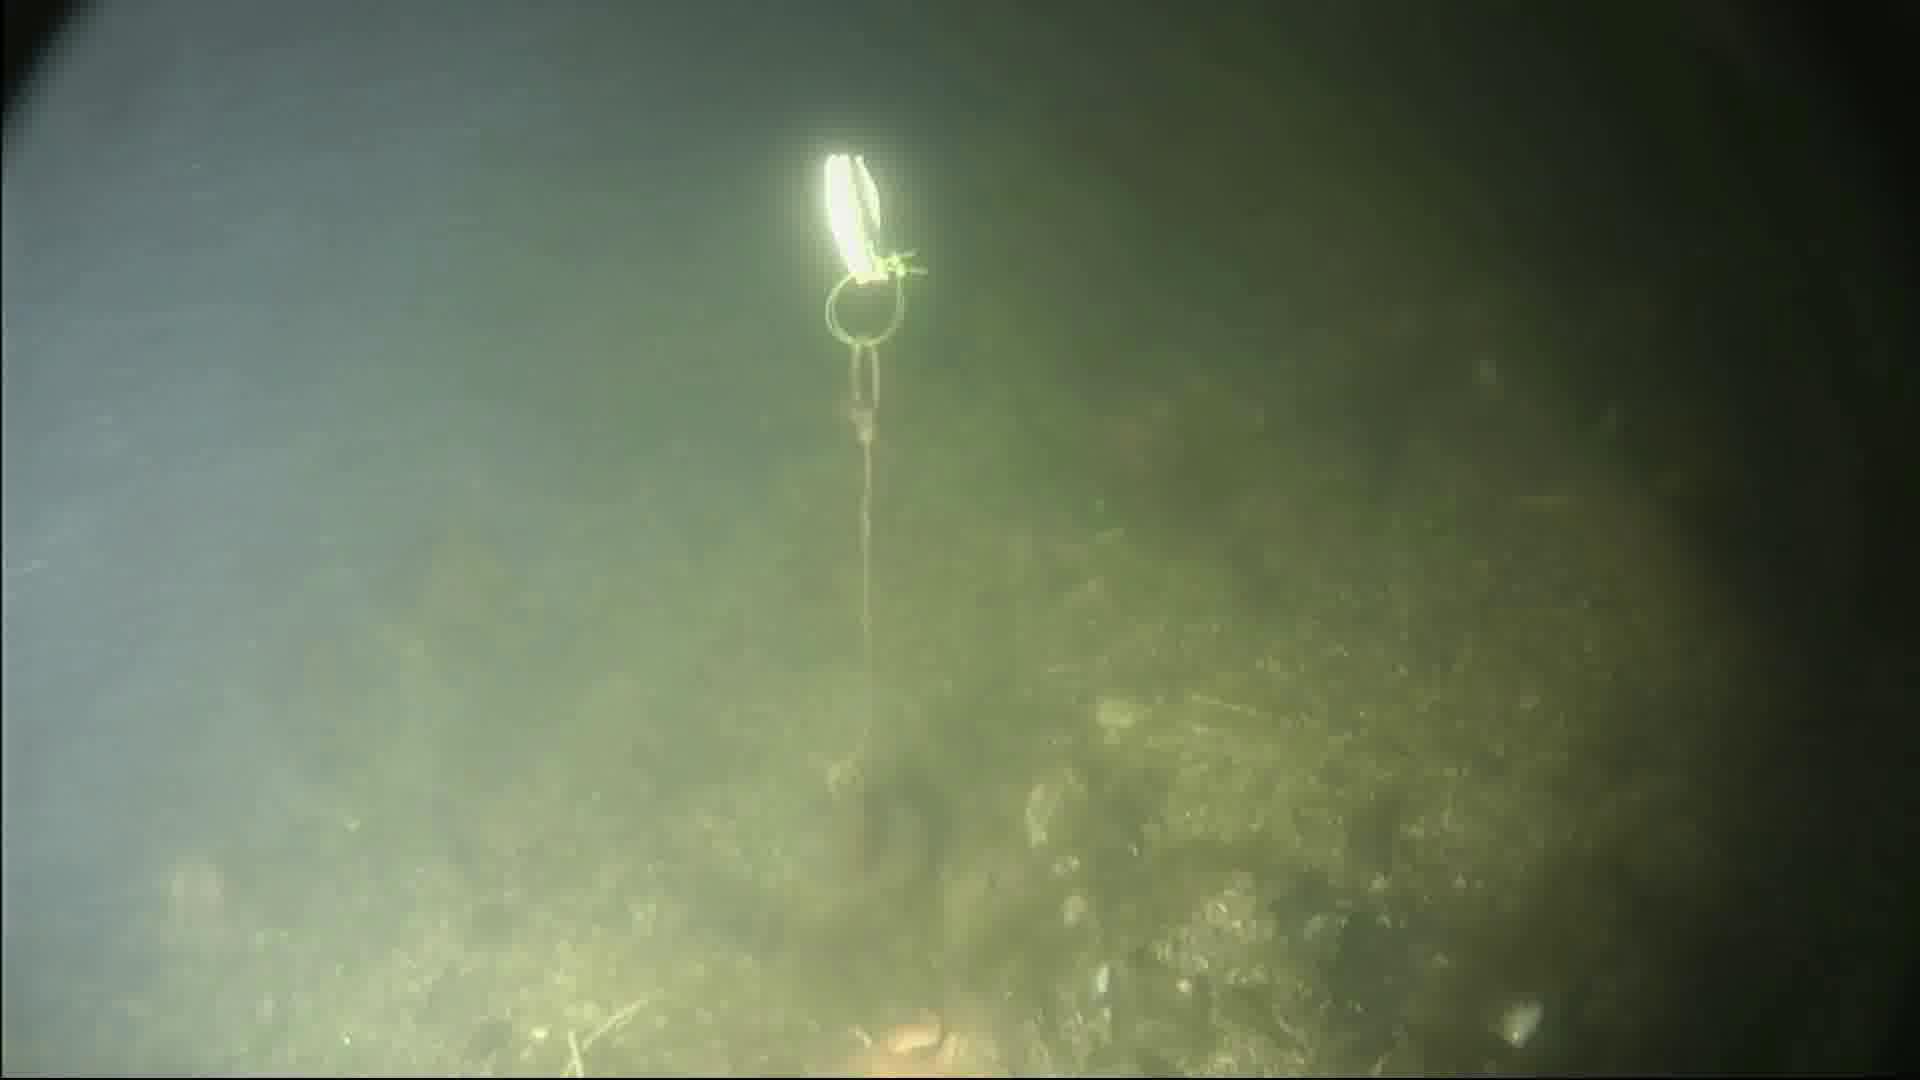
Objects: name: starfish